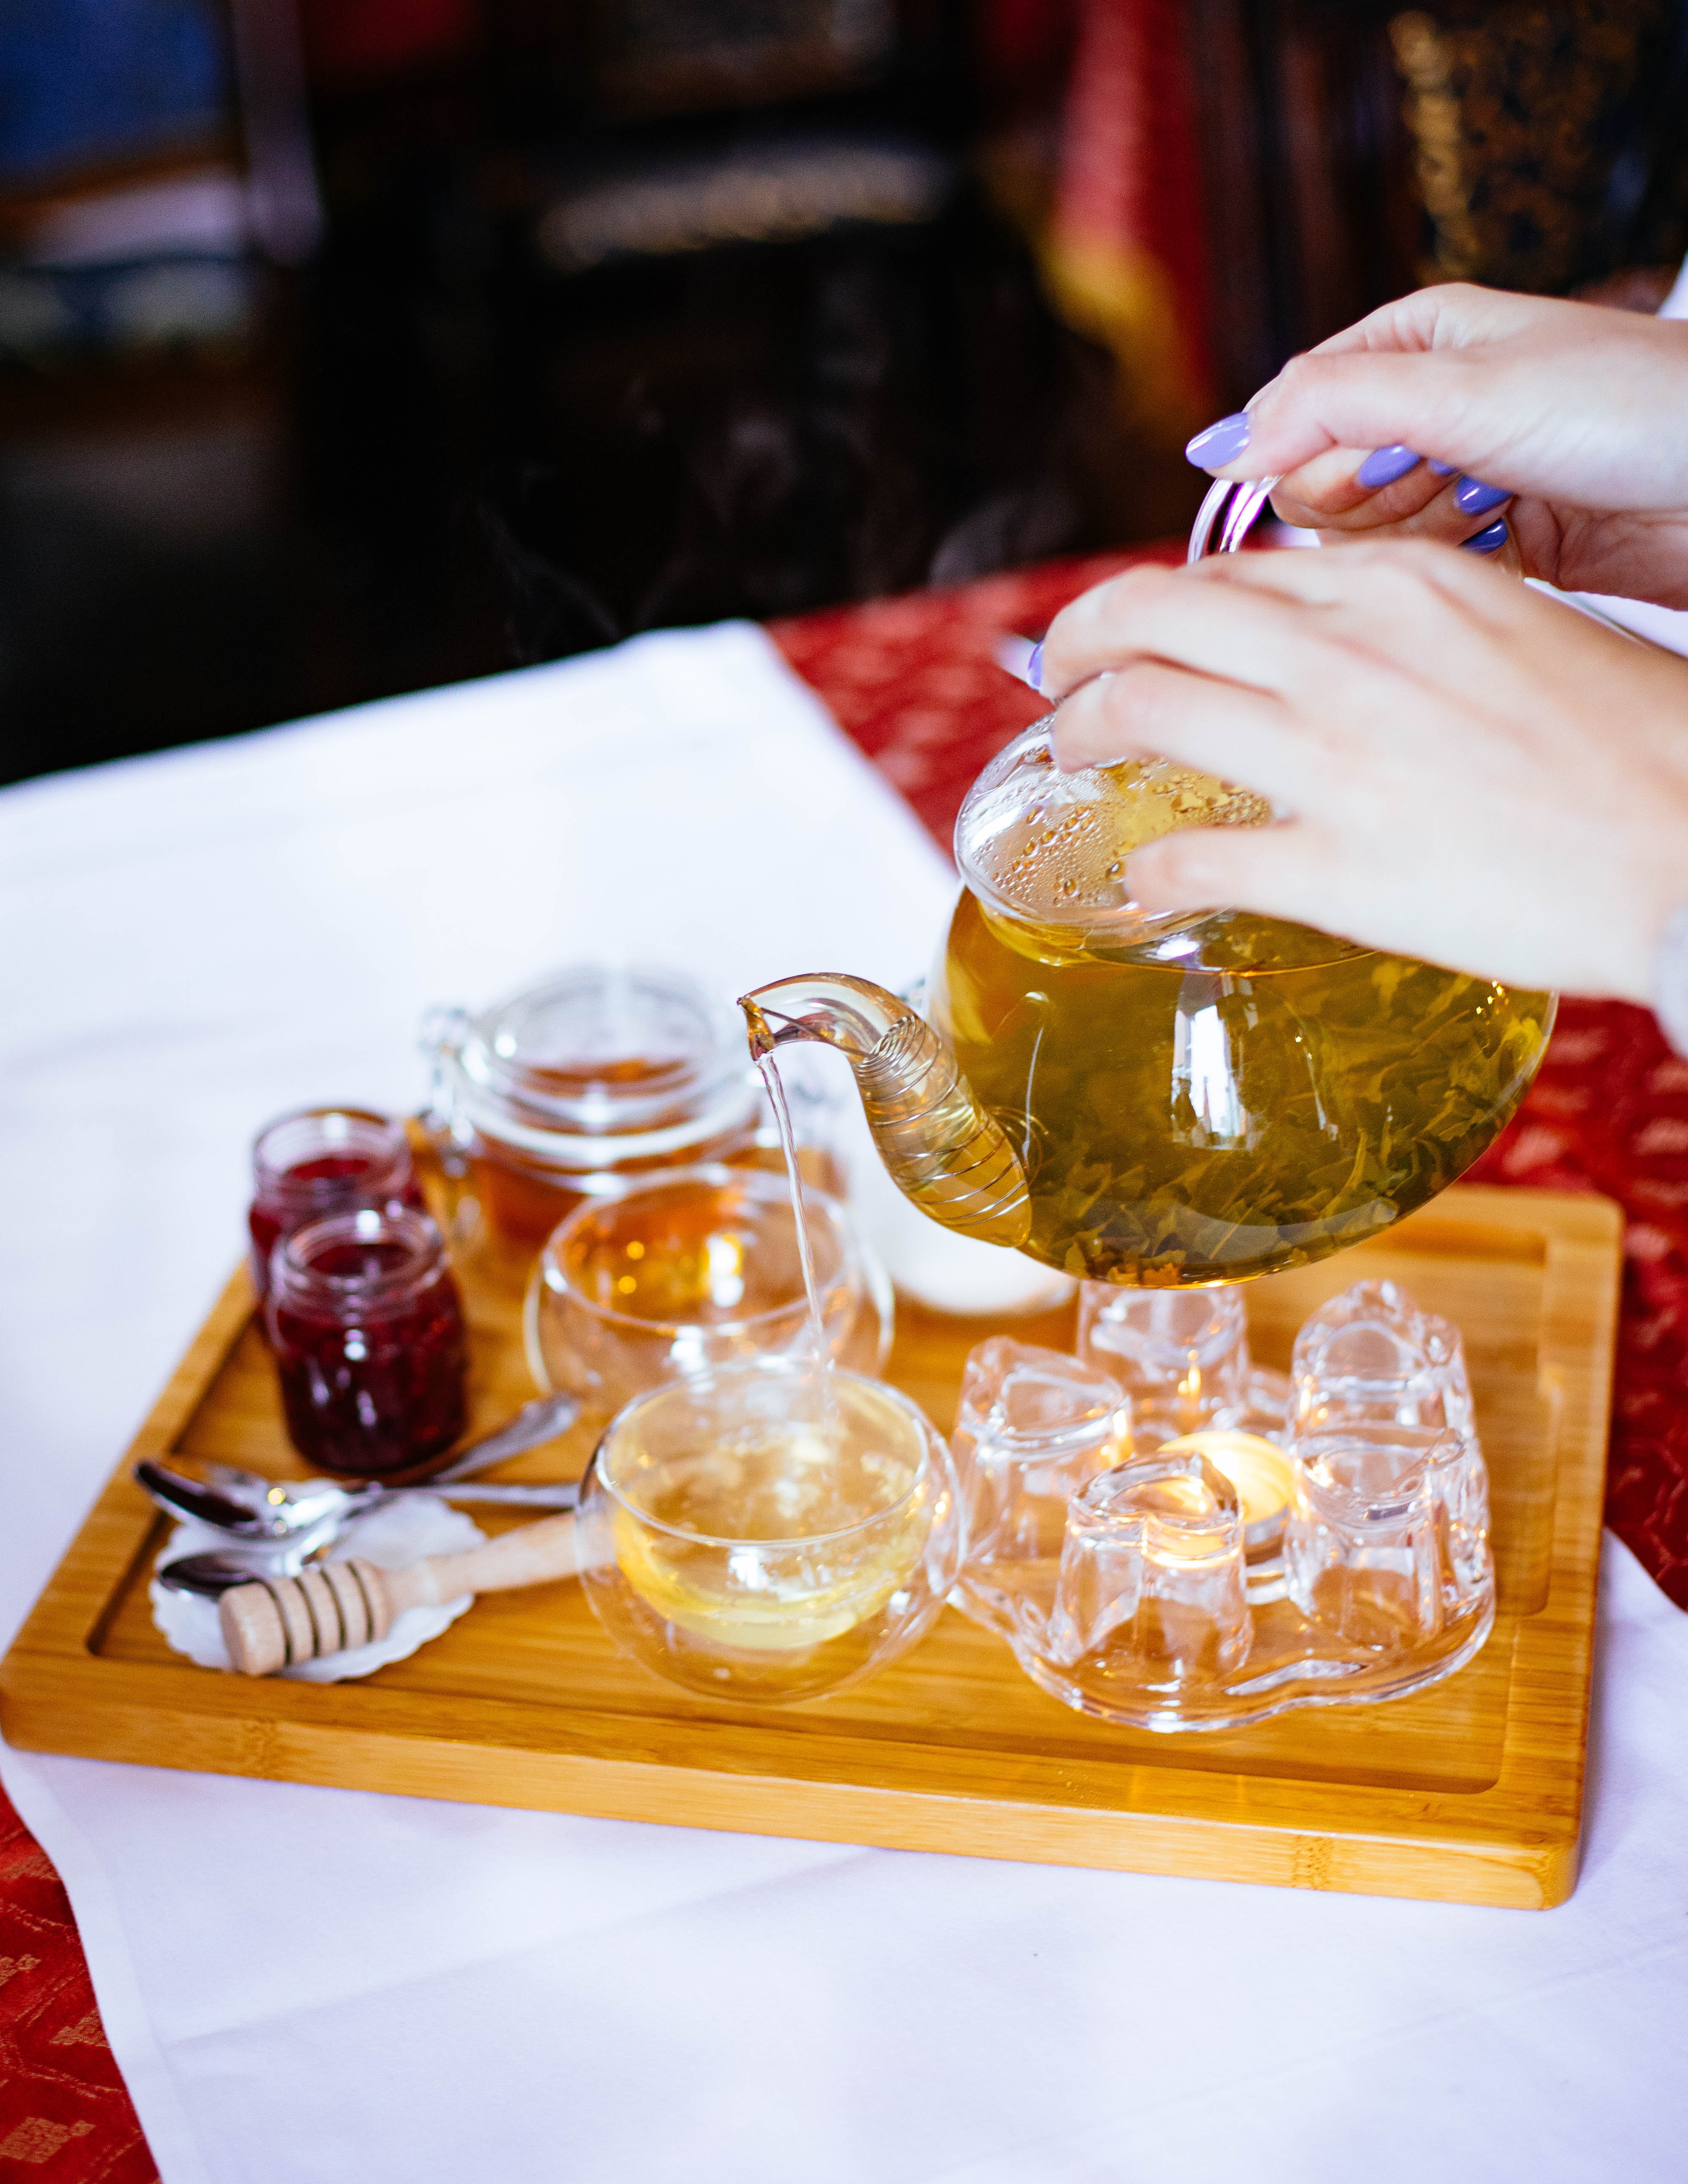
food, drink, liqueur, distilled beverage, aperitif